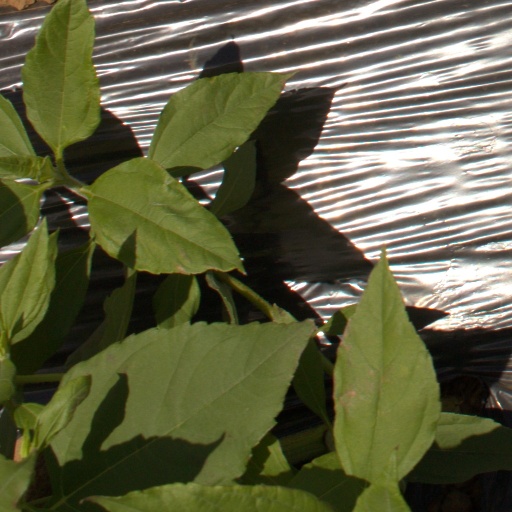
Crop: Jerusalem artichoke